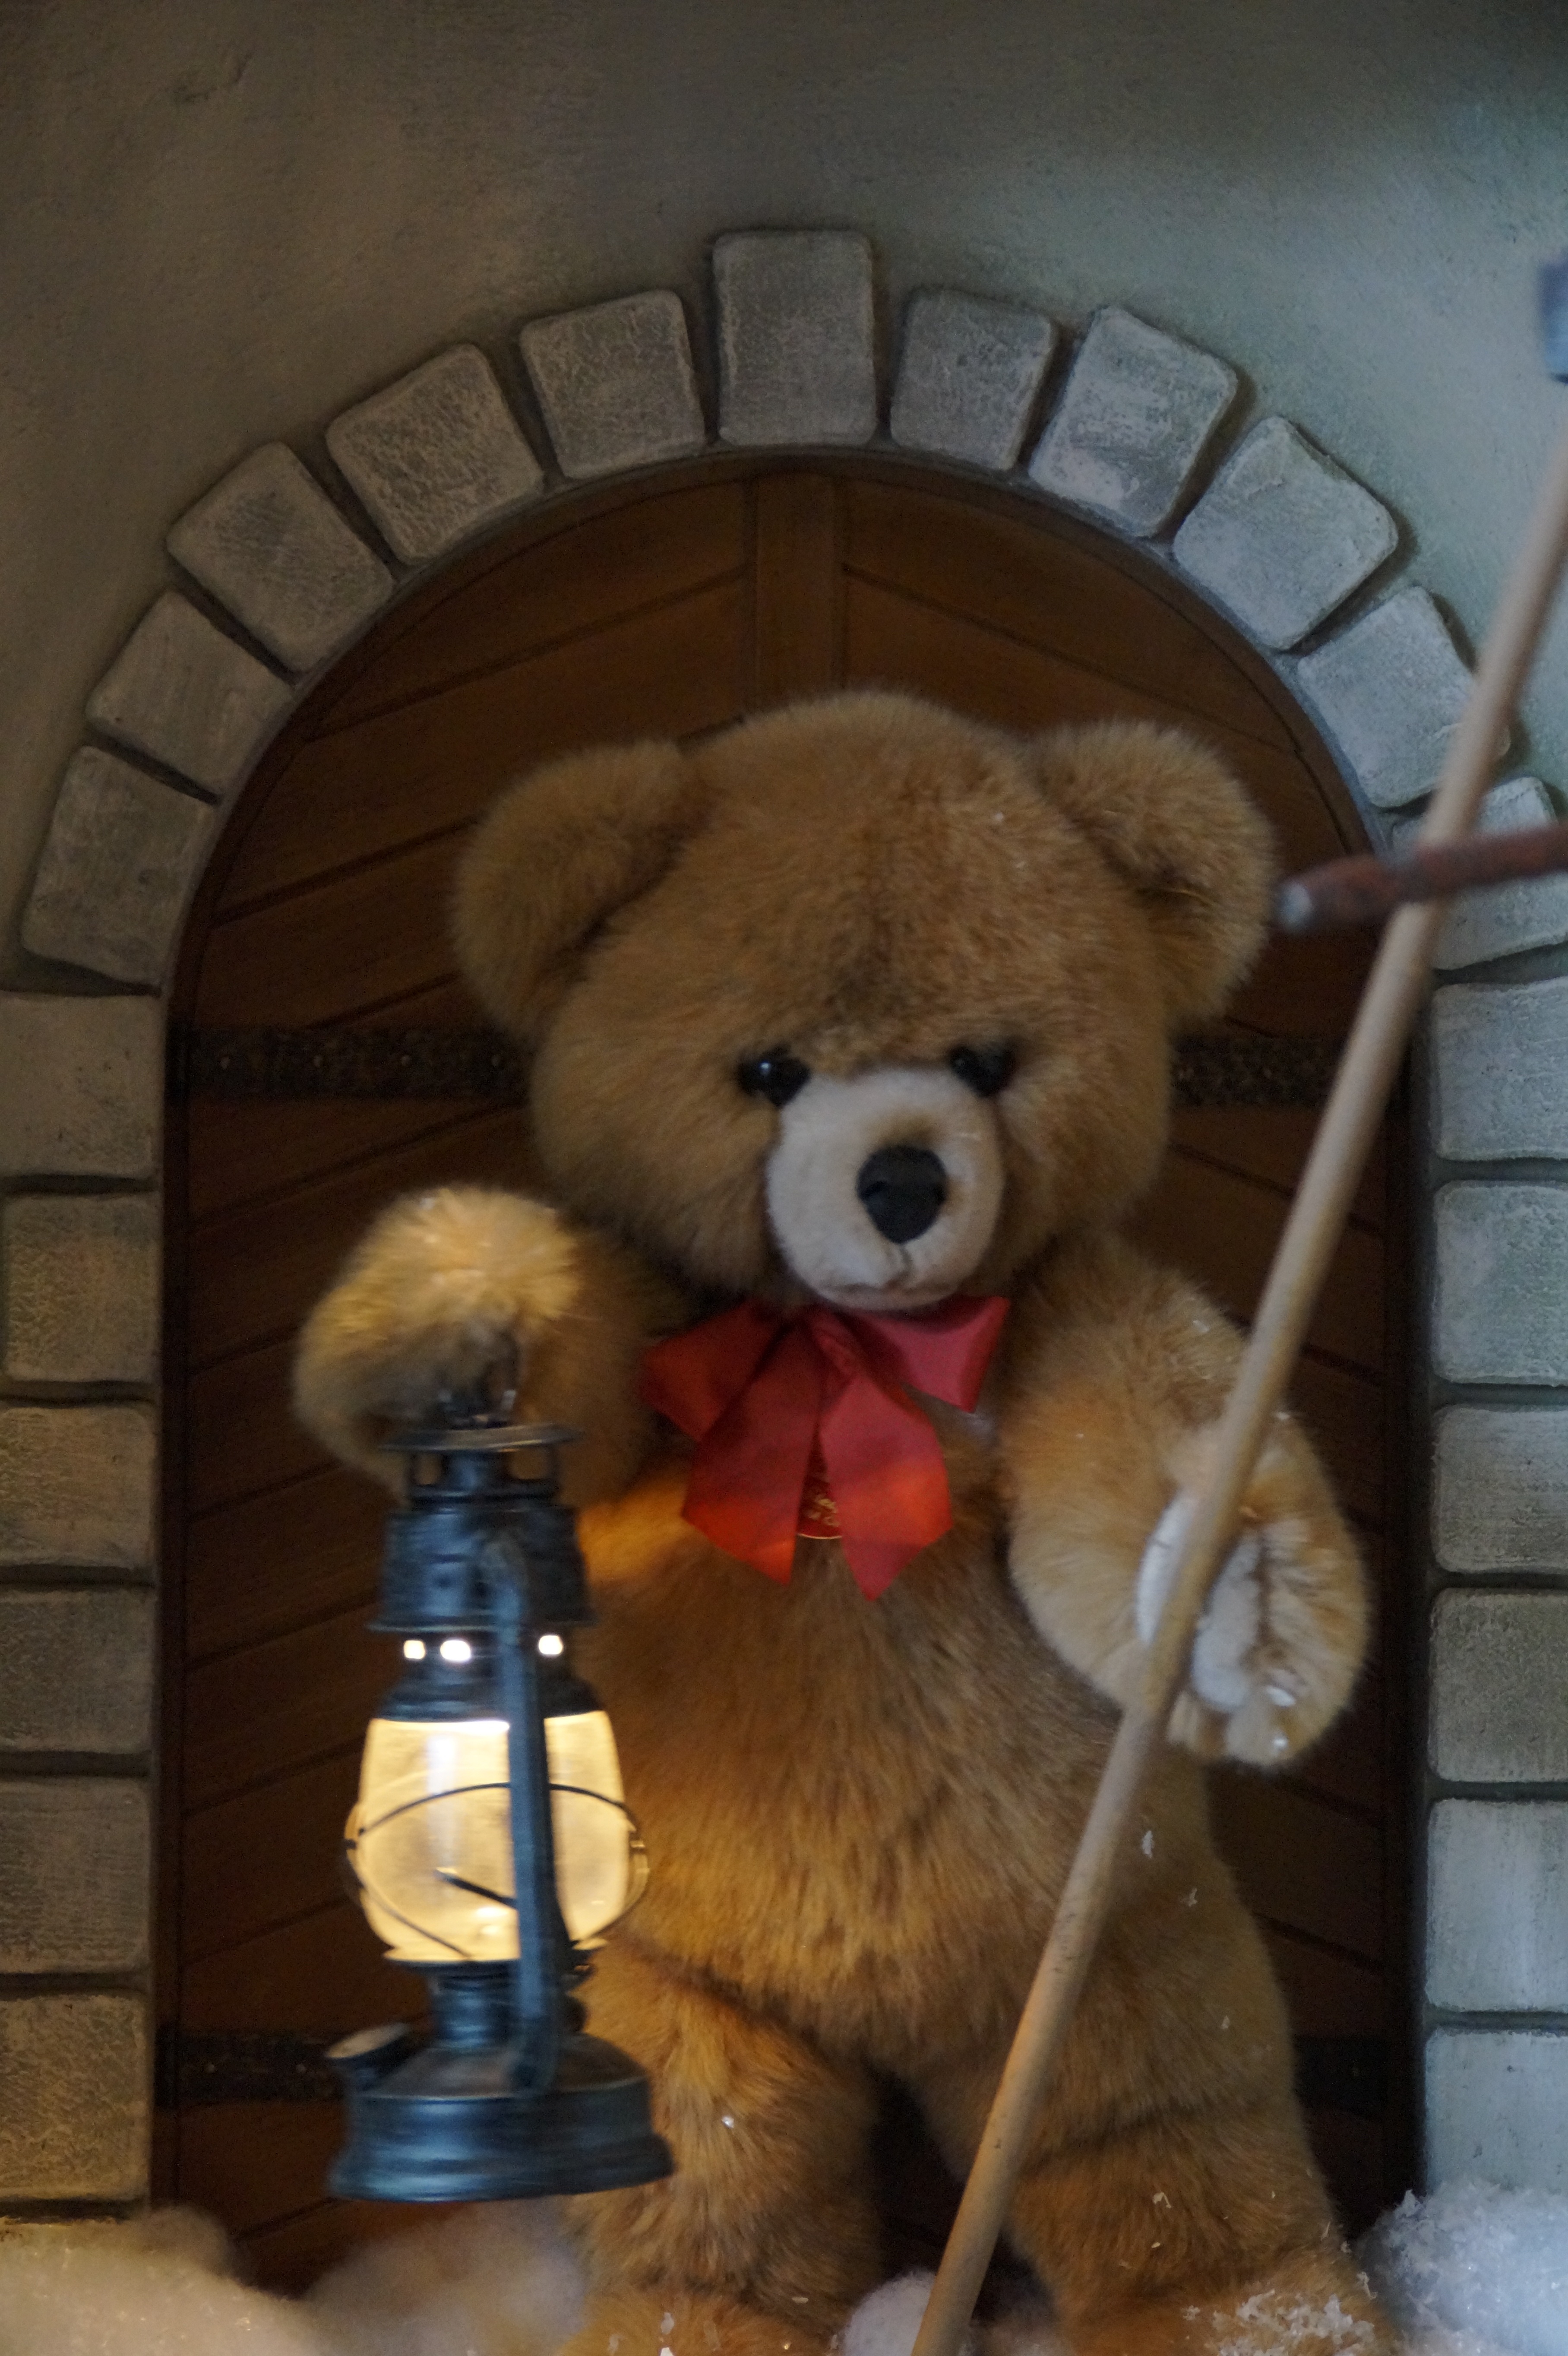
light, bear, museum, child, lamp, door, toy, goal, teddy bear, children, toys, fake, exhibit, replica, stuffed animal, guard, teddy, soft toy, imitation, stuffed toy, dog breed group, steiff, stiff museum, giengen at the hot, button in ear